Jose Barraquer

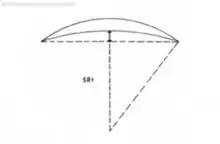

In Colombia, he continued his research and developments in corneal transplants, refractive keratoplasty and lens surgery. In 1956 he published "The microscope in ocular surgery" and "The continuous edge to edge suture in full thickness grafts" ; he designed and built several new surgical instruments like the hemostatic forceps, cataract scissors, trephines for corneal grafts and the “colibri blefarostat (hummingbird belpharostat) for anterior segment surgery”. This last instrument was an idea of his first pupil in Bogotá, Enrique Ariza Henao, and was described in the journal “"Archivos de la Sociedad Americana de Oftalmología y Optometría"” that he started in 1958.